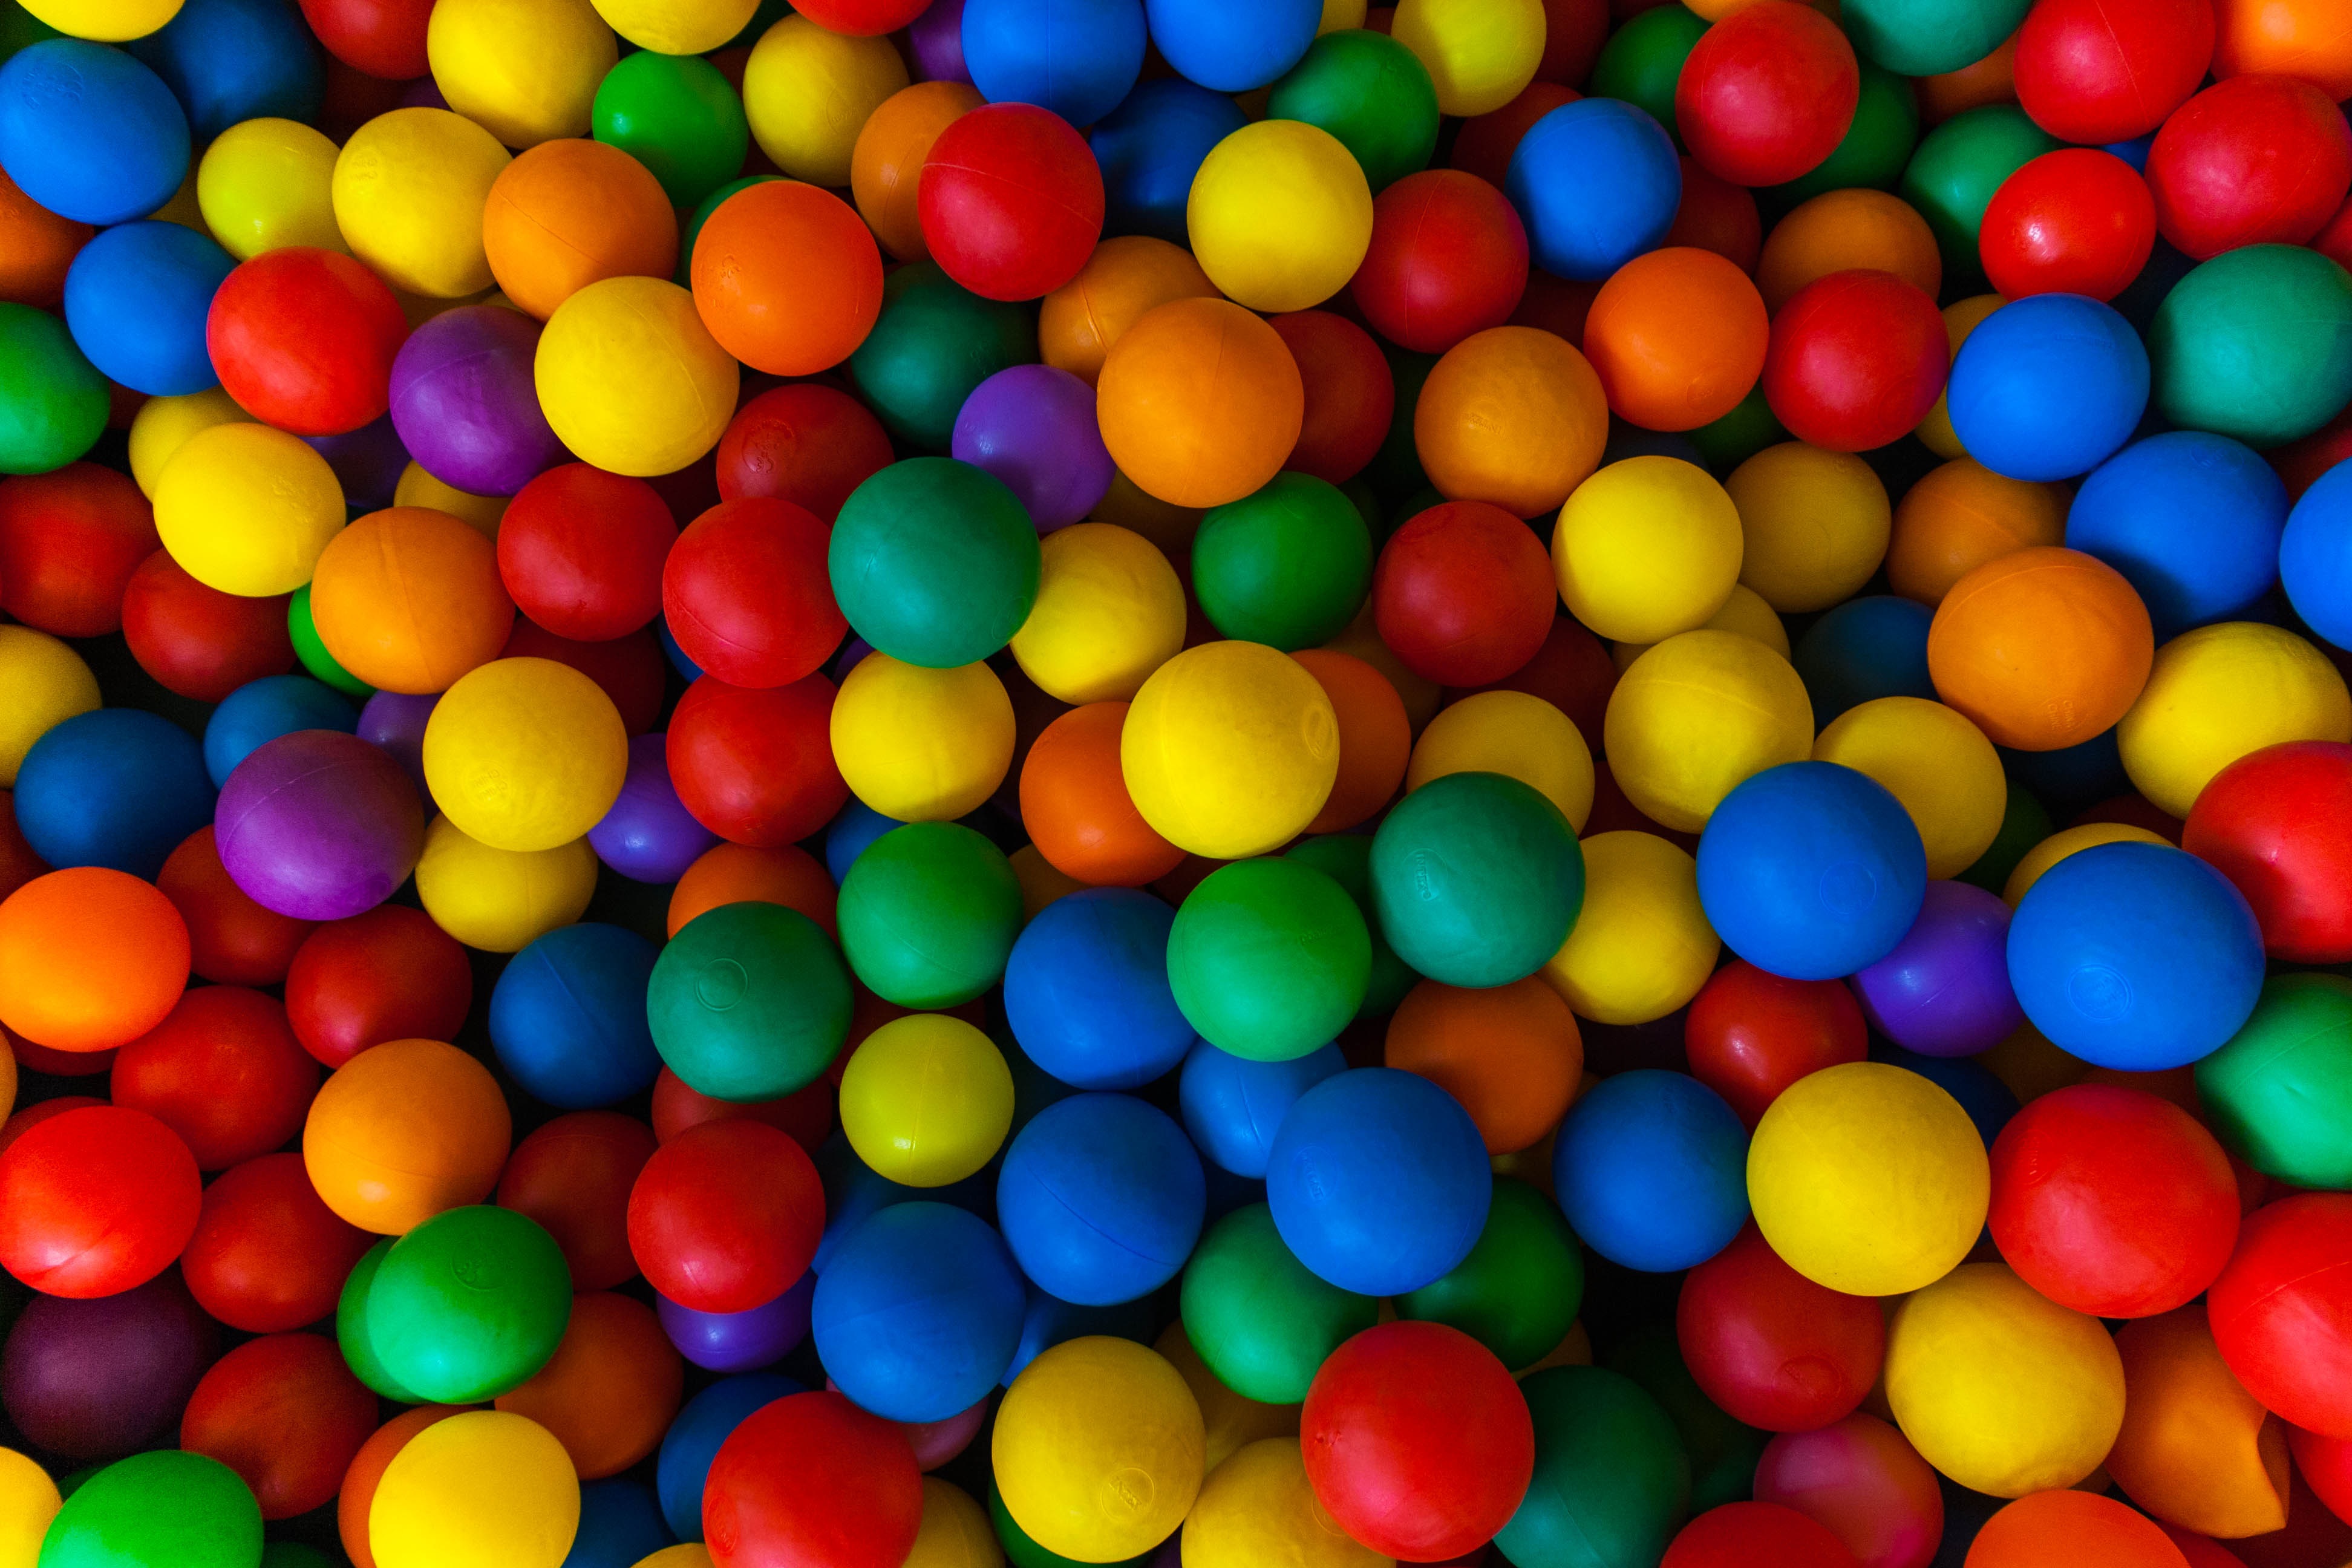
play, pattern, color, colorful, yellow, toy, circle, objects, colors, background, ball, mix, mixed, many, ball pit